Question: How is the photo?
Tambaya: Yaya hoton yake?
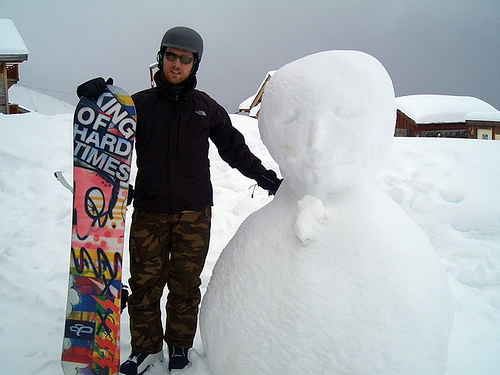
Answer: Clear.
Amsa: Bayyane.